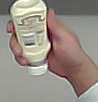
Product: heinz_mayo